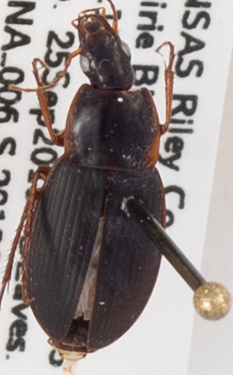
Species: Calathus opaculus
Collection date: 2019-09-25
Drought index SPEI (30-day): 0.944
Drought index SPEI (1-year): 1.69
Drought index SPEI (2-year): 1.096